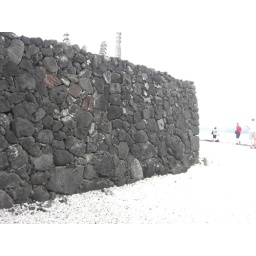
Huge rock wall built 100+ years ago by hand.